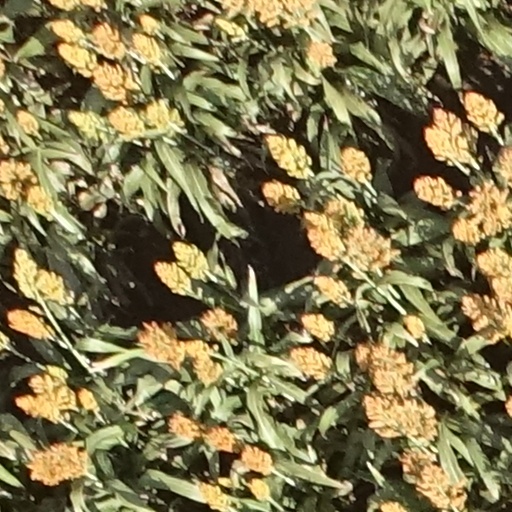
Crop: sorghum